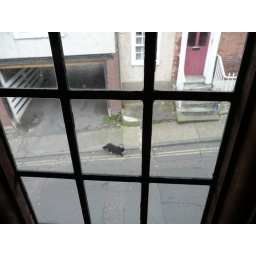
a neighborhood cat viewed from the twin bedroom in Peake's House